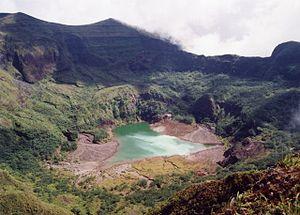
L'Awu, en indonésien Gunung Awu, est un volcan d'Indonésie situé sur Sangir. Culminant à 1 320 mètres d'altitude, sa dernière éruption remonte à 2004.